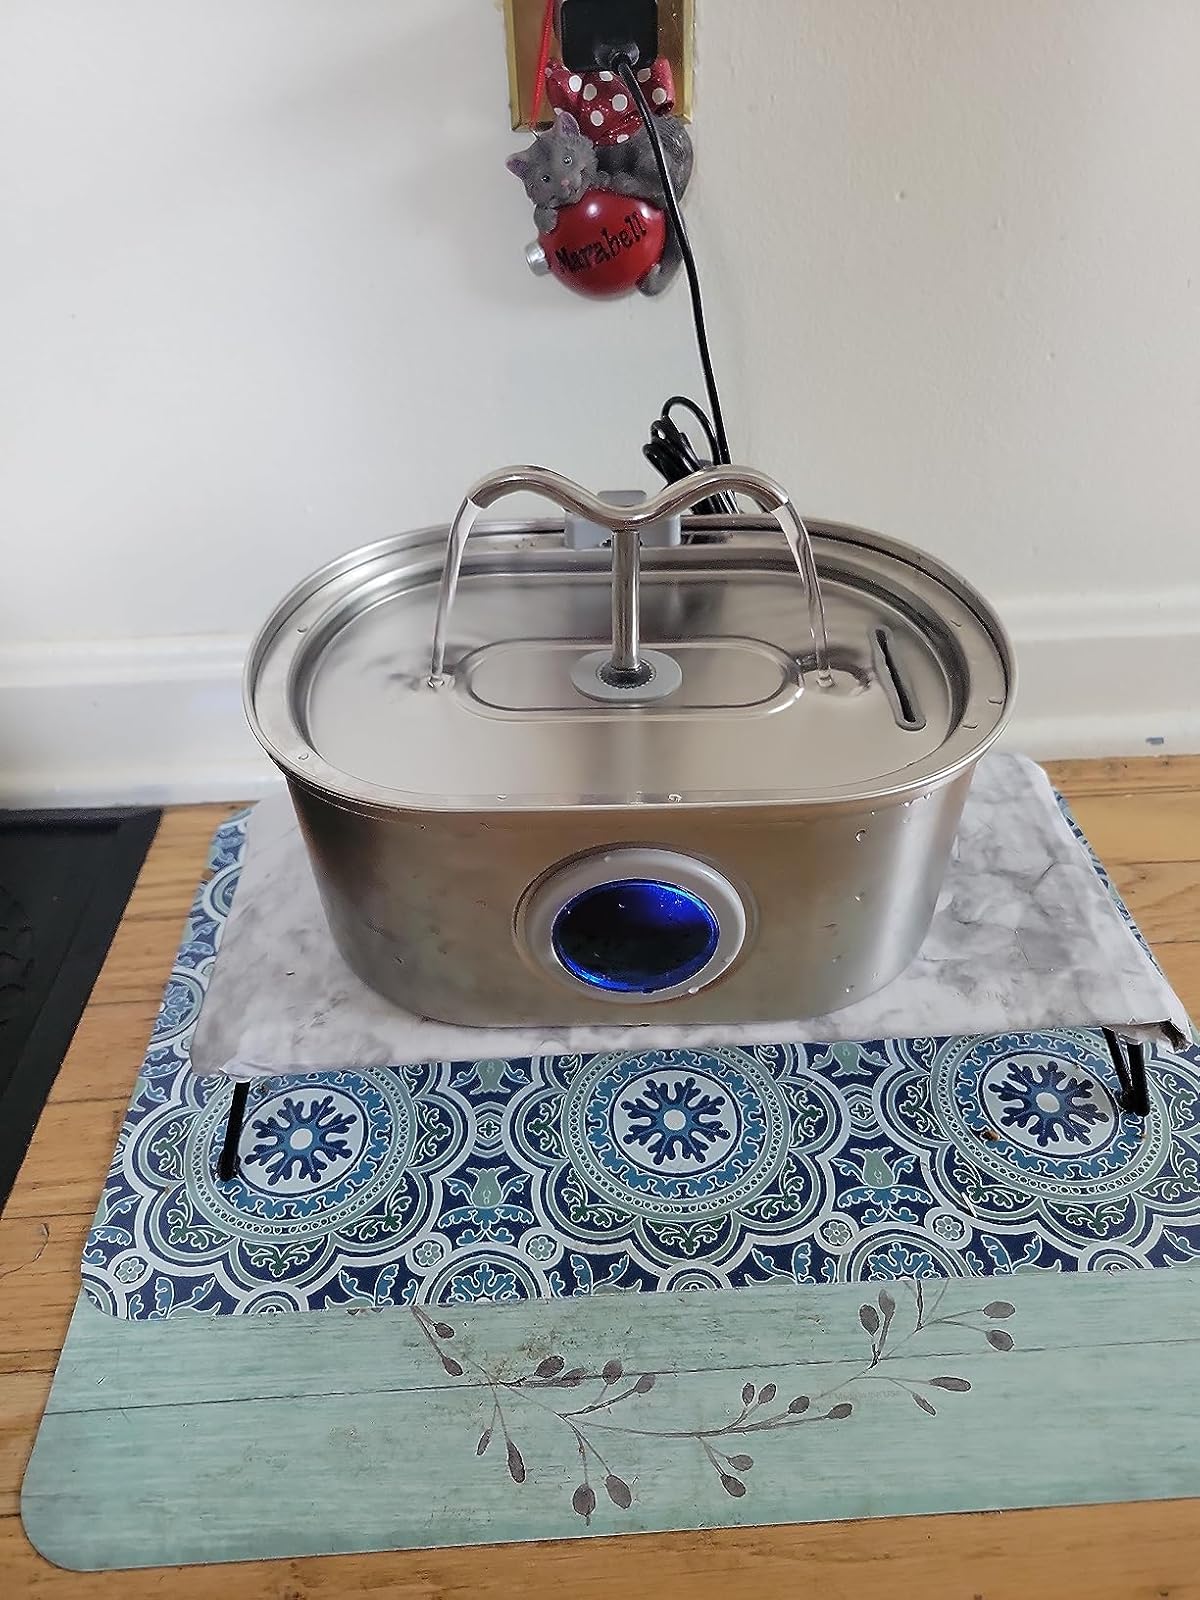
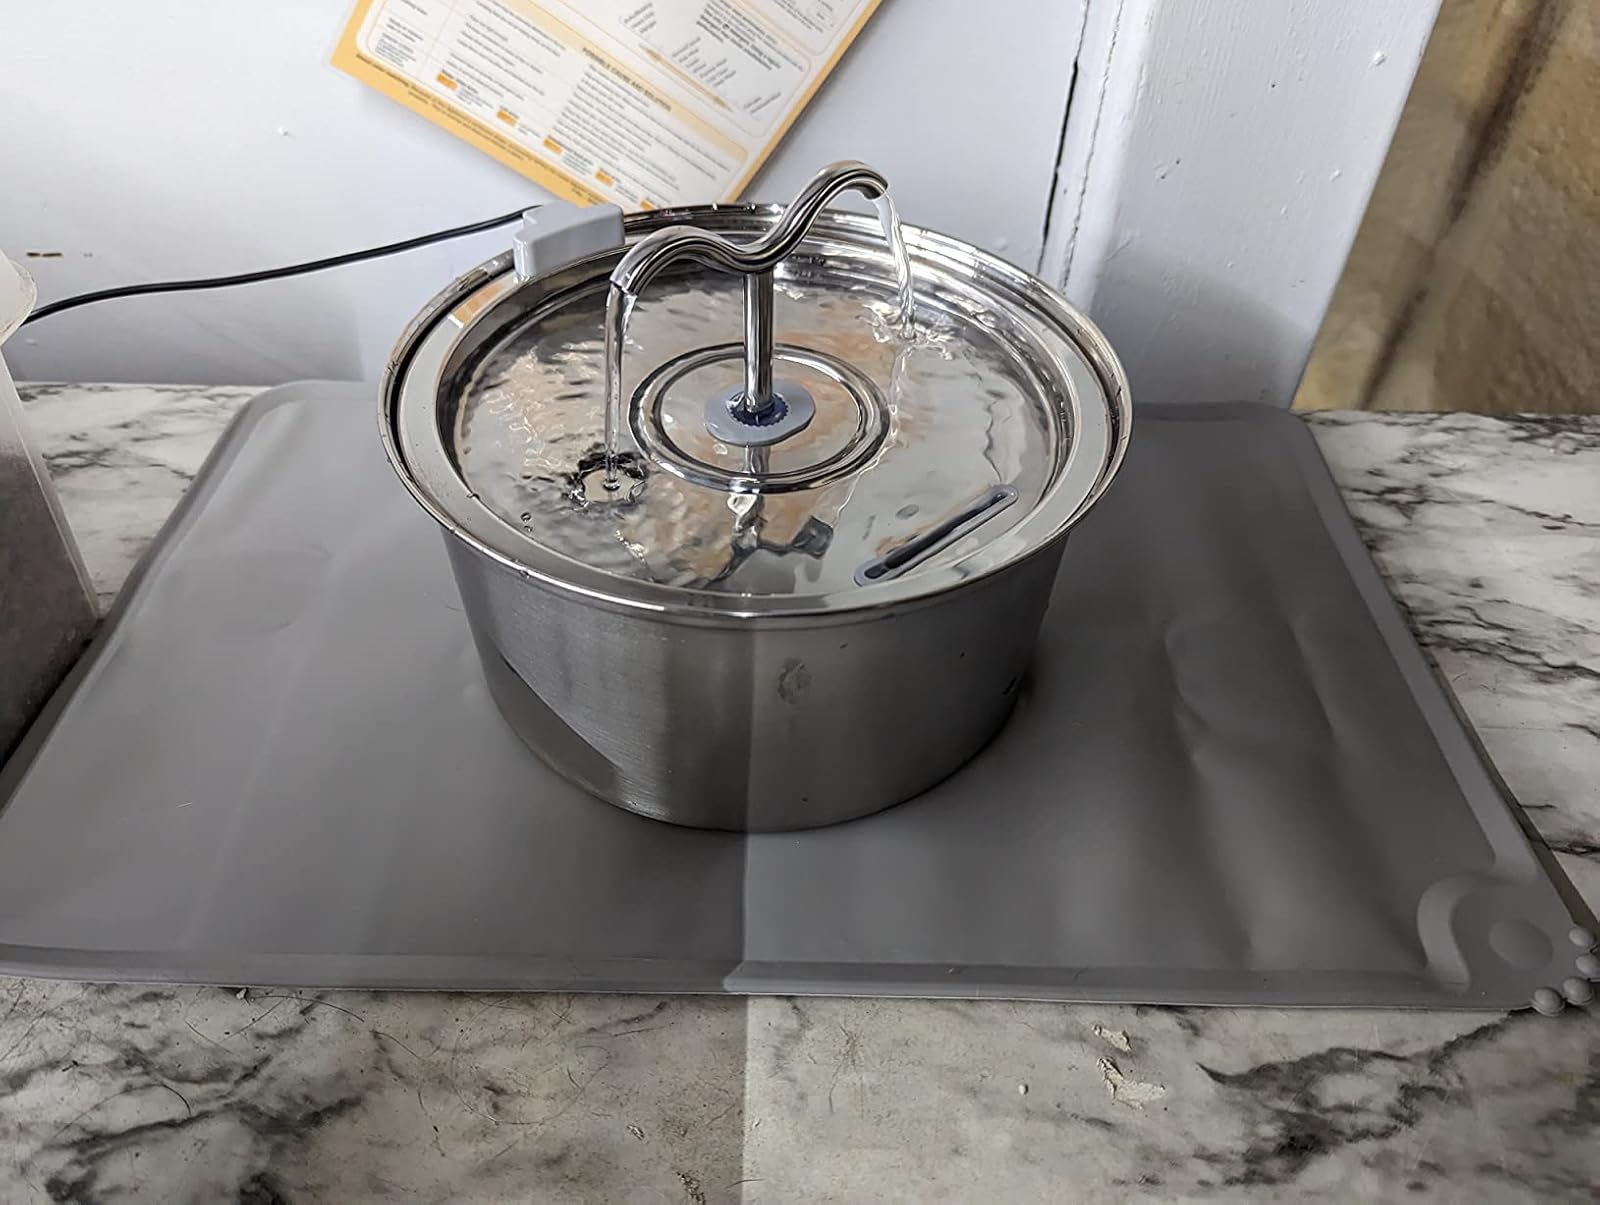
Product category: items_bowl
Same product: no